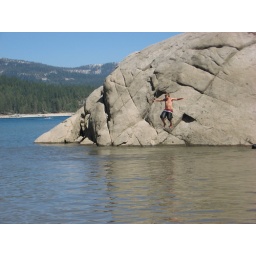
some boys jumping in the lake